Genetic engineering

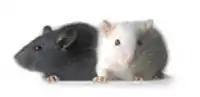
Knockout mice

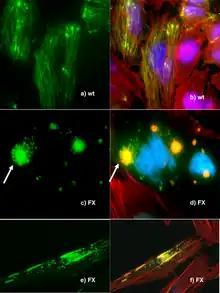
Human cells in which some proteins are fused with green fluorescent protein to allow them to be visualised

Genetic engineering is an important tool for natural scientists, with the creation of transgenic organisms one of the most important tools for analysis of gene function. Genes and other genetic information from a wide range of organisms can be inserted into bacteria for storage and modification, creating genetically modified bacteria in the process. Bacteria are cheap, easy to grow, clonal, multiply quickly, relatively easy to transform and can be stored at -80 °C almost indefinitely. Once a gene is isolated it can be stored inside the bacteria providing an unlimited supply for research.